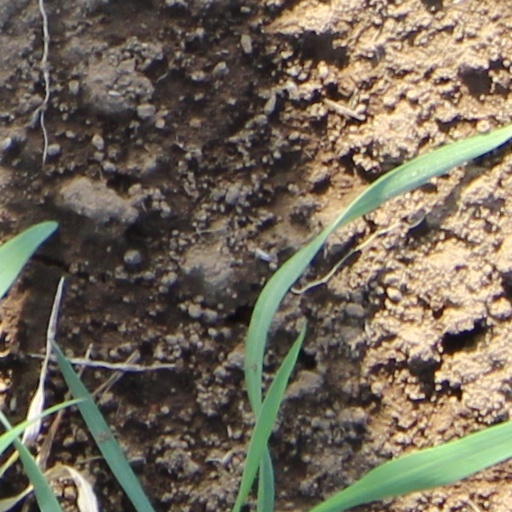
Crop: wheat